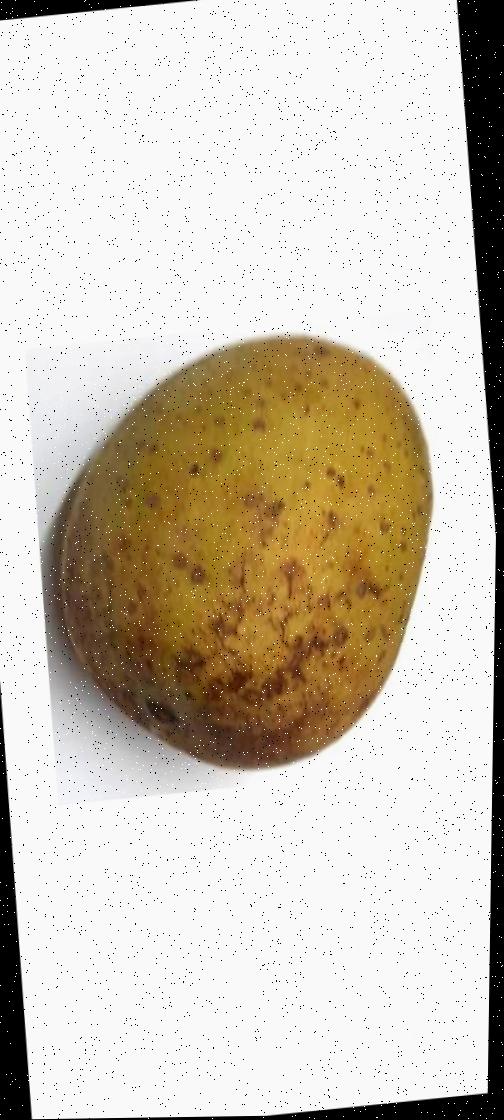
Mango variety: Gourmoti